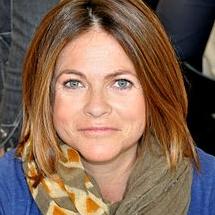
Age: 43